Ananias (Jafaridze)

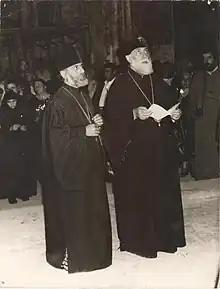
Ananias (right) with Ilia II, the Catholicos-Patriarch of All Georgia

Ananias has written books about the history of the Georgian Orthodox Church. To date, three volumes have been published and a fourth is in preparation. In 1994, he wrote a monograph about Bible stories and Georgians. His other works include "Saingilo" (1998); "Meskheti" (1998); "Christianity in Georgia from the Apostle Andrew to St. Nino" (1991); "A Place for the Georgian Patriarchate in the Orthodox Diptychs" (1993); "Abkhazians' domicile in the North Caucasus" (1994); "The Georgian Church in the 17th century" (1996); "Mother Church" (1996).